Renzo Moro

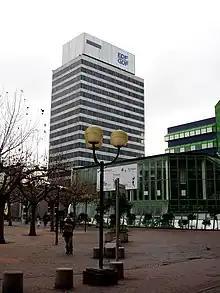
EDF-GDF tower, Cergy-Pontoise (1974), designed by Renzo Moro

After graduating from the École polytechnique fédérale de Zurich, Moro moved to France. He worked with Andre Remondet, Grand Prix de Rome. He then joined the Atea-Setap directed by Guy Lagneau, Michel Weill and Jean Dimitrijevic. In 1972 he was accepted as an associate of Atea, and in 1978 he became Administrator of AART-SETAP. In 1987, he created ARTEO, of which he is the main administrator. Since 2002 he has been a director of AART (Farah Architects Associates).